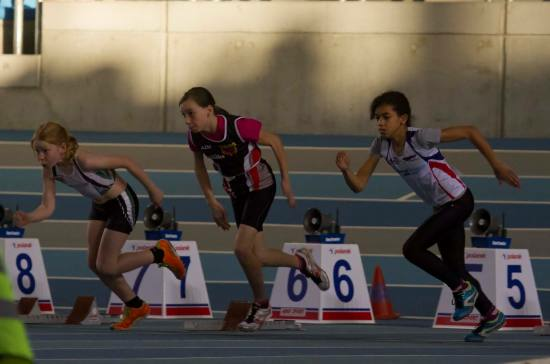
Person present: Yes